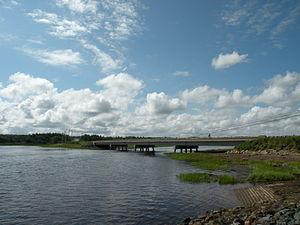
Le pont de la route 11 et une rampe de mise à l'eau à Bertrand, au Nouveau-Brunswick.
Plusieurs ponts portent le nom de pont Rouge :
Bertrand est un village canadien situé dans la région de la péninsule acadienne et le comté de Gloucester, au nord-est du Nouveau-Brunswick.
La Caraquet est une rivière du nord-est du Nouveau-Brunswick.
Le pont Rouge est situé à Bertrand, au Nouveau-Brunswick. Il est le pont le plus en aval de la rivière Caraquet et il est traversé par la route 11. Il se pourrait que son nom provienne du fait qu’il fut construit sous un gouvernement libéral. Le nom Pont-Rouge désigne parfois le hameau au nord du pont ; il y a ainsi déjà eu une auberge portant ce nom. Un débarcadère y a été aménagé en 2006, comprenant un quai, une rampe de mise à l’eau et trois aires de repos. Il permet d’observer les marais de l’embouchure de la rivière, abritant des espèces rares telles que le pygargue à tête blanche et le satyre fauve des Maritimes.